Fredzilla

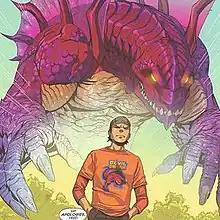
Fred as depicted in "Big Hero 6" #5 (March 2009). Art by David Nakayama.

Fred (nicknamed Fredzilla) is a fictional character appearing in American comic books published by Marvel Comics. He is a member of the superhero team Big Hero 6.